Taylor Valley

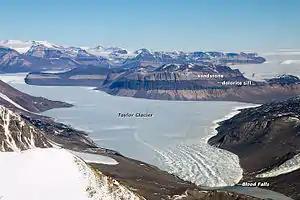
Taylor Valley, Taylor Glacier and Blood Falls, 2013

Glaciers descending towards the valley floor from the Kukri Hills include, from west to east, Glaciers in the Kukri Hills that flow towards the Taylor Valley floor include, from west to east, Calkin Glacier, Hughes Glacier, Sollas Glacier, Marr Glacier, Moa Glacier, Goldman Glacier, Howard Glacier, Crescent Glacier, Von Guerard Glacier. Aiken Glacier and Wales Glacier.